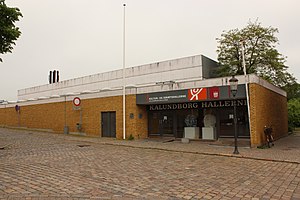
Kalundborg / Kultur / Sport
Kalundborghallerne.
Sportshaller
Kalundborg er en gammel købstad på Nordvestsjælland inderst i Kalundborg Fjord, hvor halvøerne Røsnæs og Asnæs mødes. Byen har 16.295 indbyggere og ligger i Kalundborg Kommune i Region Sjælland. Kalundborg-jysk er en lokal dialekt.